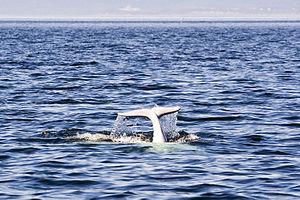
Les parcs nationaux du Québec sont des aires protégées créées par le gouvernement provincial du Québec dans le but de protéger des territoires représentatifs des régions naturelles de la province ou des sites à caractère exceptionnel tout en les rendant accessibles au public pour des fins d'éducation ou de récréations extensives. Il y a en date de décembre 2013 au Québec 29 parcs nationaux qui protègent une superficie de 37 444,91 km², soit environ 2,2 % du territoire de la province. Ils sont pour la plupart administrés par la Société des établissements de plein air du Québec à l'exception de quatre parcs administrés par Parcs Nunavik, et d'un parc administrés conjointement par Parc Canada et la Sépaq.
Une aire marine nationale de conservation anglais : National Marine Conservation Area est un type d'aire protégée du Canada qui vise la protection d'éléments représentatifs des régions marines du Canada.
Le parc marin du Saguenay–Saint-Laurent est une aire marine protégée située à l'embouchure du fjord de la rivière Saguenay, au Québec. Il est géré conjointement par la Société des établissements de plein air du Québec et par Parcs Canada. Le parc marin est contigu par sa portion terrestre au parc national du Fjord-du-Saguenay. Le parc marin est reconnu internationalement pour la qualité des observations de mammifères marins que l'on peut y faire, en mer, mais également à partir de la rive.